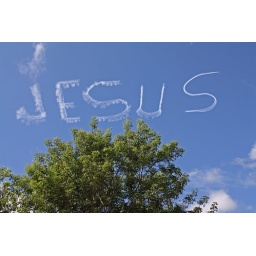
Jesus appears above the trees at Epcot in the form of sky pollution. *Cough cough*